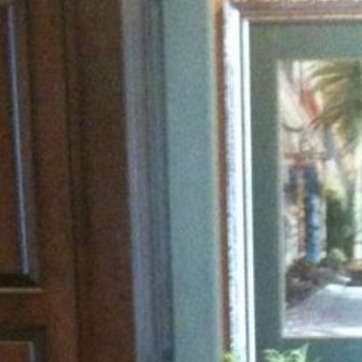
Material: painted